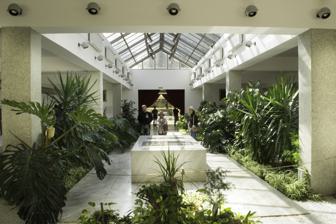
Building: House of Flowers (mausoleum)
Country: Republic of Serbia
Year built: 1975
Mausoleum, resting place of Josip Broz Tito and Jovanka Broz House of Flowers Кућа цвећа Kuća cveća Interior of the House of Flowers Location within Belgrade General information Type Mausoleum Museum Location Belgrade , Serbia Coordinates 44°47′12.21″N 20°27′6.1″E / 44.7867250°N 20.451694°E / 44.7867250; 20.451694 Completed 1975 Technical details Floor area 902 m 2 (9,710 sq ft) Design and construction Architect(s) Stjepan Kralj The House of Flowers ( Serbian : Кућа цвећа , romanized : Kuća cveća ; Croatian : Kuća cvijeća ; Macedonian : Куќа на цвеќето ; Slovene : Hiša cvetja ) is the resting place of Josip Broz Tito (1892–1980) and Jovanka Broz (1924–2013), the President and the First Lady of the Socialist Federal Republic of Yugoslavia . It is located on the grounds of the Museum of Yugoslavia in Dedinje , Belgrade , Serbia . Name The name of the "House of Flowers" comes from the fact that many flowers surrounded the tomb until it was closed to the public after the breakup of the Socialist Federal Republic of Yugoslavia. Today there are only white rocks where the flowers used to be. It was internally called "flower shop" during Tito's life when it served as his auxiliary office with covered garden. History The House of Flowers was built in 1975, on the basis of a project by architect Stjepan Kralj . It was built as a winter garden with spaces for work and rest of Josip Broz with an area of 902 square metres (9,710 sq ft) near the residence where he lived. It consists of three parts: the central one – a flower garden, and two parallel wide corridors on the sides. On the opposite side of the entrance is an uncovered terrace with a view of Belgrade . In the central part, following his personal wish, Tito was buried in May 1980. His third and last wife Jovanka Broz was buried next to him in 2013. The permanent exhibitions in the House of Flowers consist of local, republic, and federal Relays of Youth from the period after 1957, from when 25 May was celebrated as Youth Day . Besides that, written messages that Tito received with relays, exchanged batons, photographs of people carrying them, tickets and programmes of rallies, and other related material are displayed in the museum. For almost a decade after the breakup of Yugoslavia the entire complex (the tomb and the memorial museum ) was closed to the public and the military guards were permanently removed. However, the site was opened again to tourists and to people who wish to pay their respects. Many guests, from all over the former Yugoslavia, visit the place, especially on 25 May (Tito's official birth date) – Youth Day in the former Yugoslavia. The memorial was reportedly visited by more than eleven thousand people in 2004, and between 1982 and 2012, more than 17 million people. Gallery The tombs of Josip Broz Tito and Jovanka Broz side by side Josip Broz Tito's tomb inside the mausoleum Main entrance to the House of Flowers Honor guard of the mausoleum Interior of the House of Flowers House of Flowers museum, with the Relays of Youth on the wall References